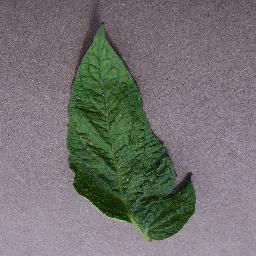
Label: Tomato___Spider_mites Two-spotted_spider_mite